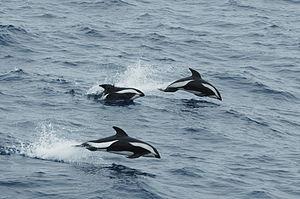
Le Dauphin sablier ou Dauphin porte-croix est une espèce de cétacés de la famille des Delphinidae.
La province de Terre de Feu est une région administrative de l'Argentine située sur la grande île de la Terre de Feu, en Patagonie argentine. L'Argentine revendique le rattachement à la province des Malouines, de l'archipel de Géorgie du Sud-et-les Îles Sandwich du Sud et d'une partie de l'Antarctique. C'est la raison pour laquelle le nom complet de la région est « Terre de Feu, Antarctique et îles de l’Atlantique sud ».